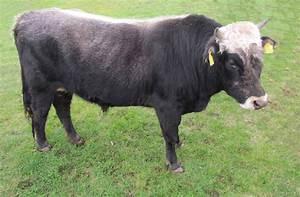
cow